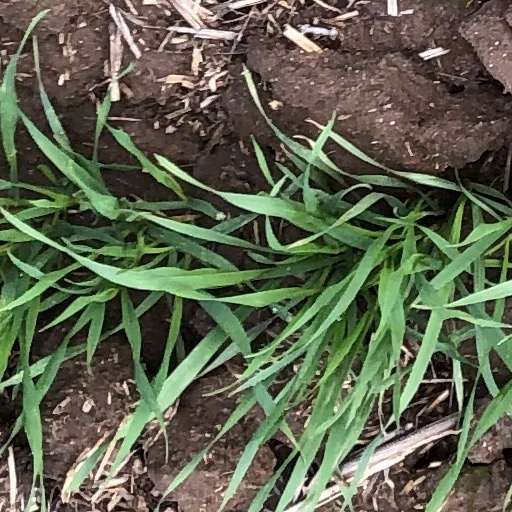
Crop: wheat